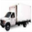
Label: truck